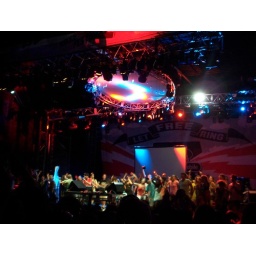
best viewed in the slide show as a series. you can appreciate the toilet paper roll guns and the overall vibe.